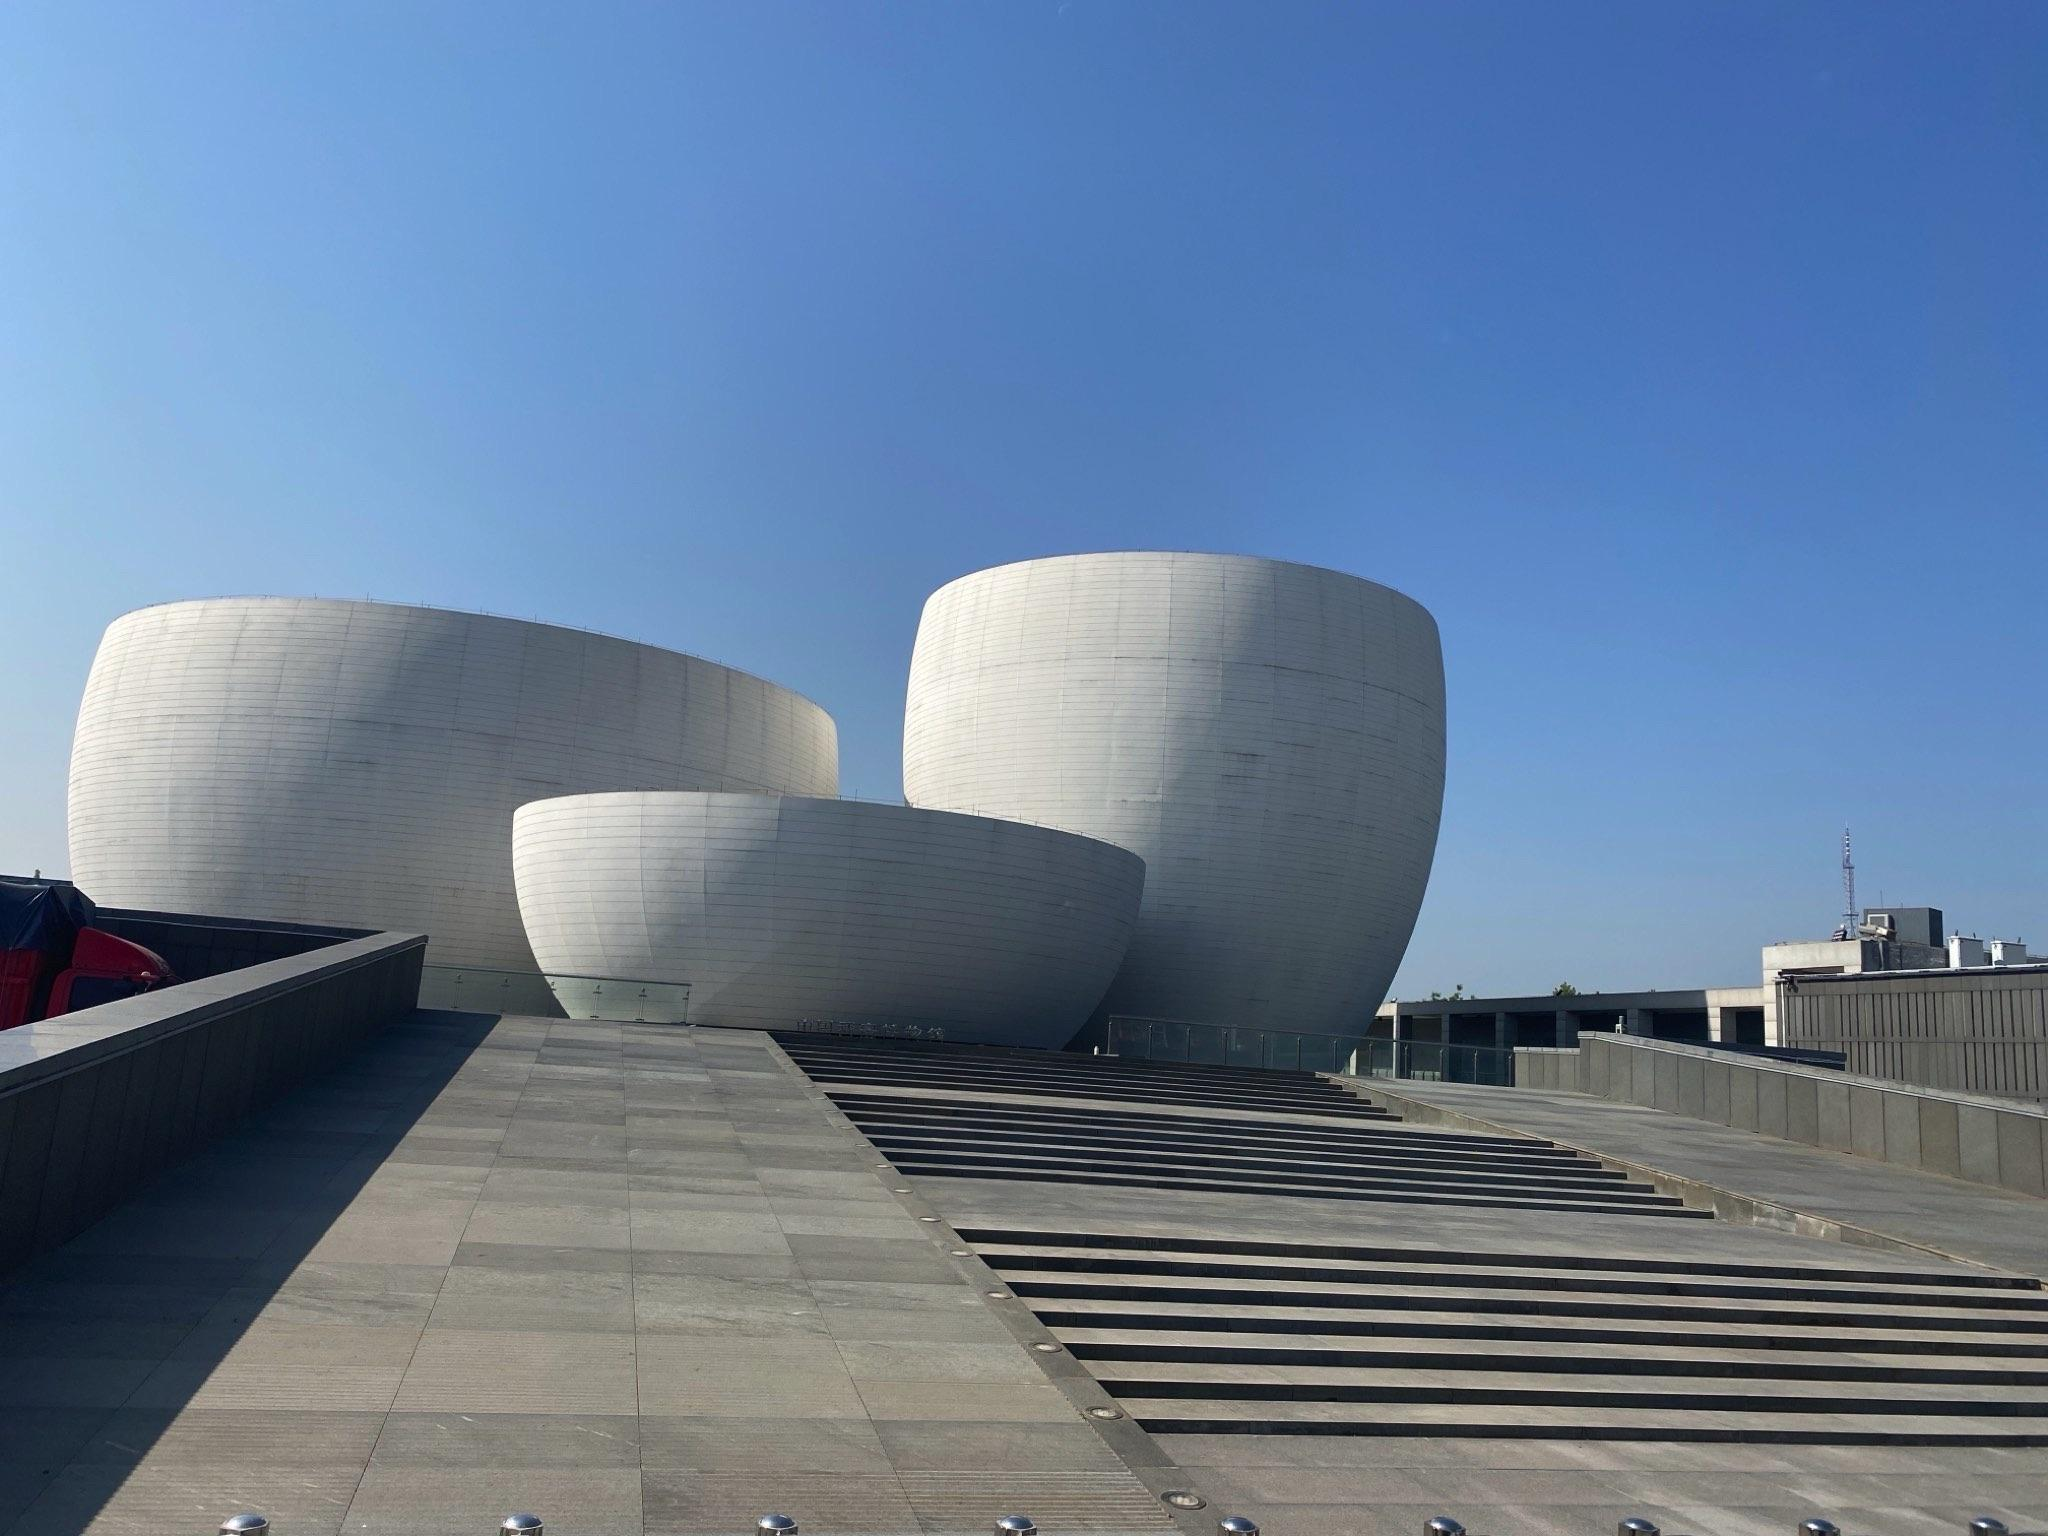
地标名称：邢窑博物馆
所在城市：邢台市·内丘县